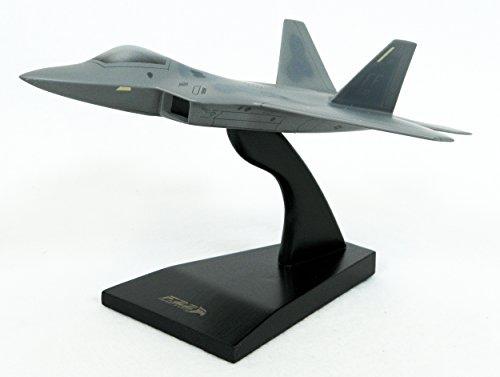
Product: Mastercraft Collection F-22 Raptor Model Scale: 1/48
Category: Toys & Games | Hobbies | Models & Model Kits | Pre-Built & Diecast Models | Aircraft
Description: Great Condition.
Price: $172.03